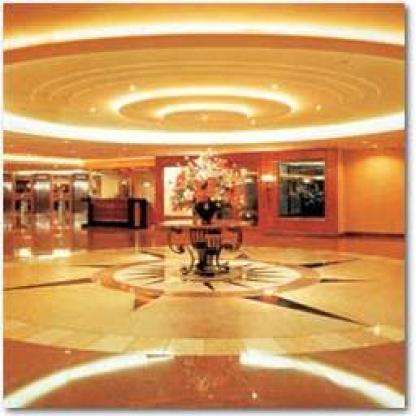
Scene: Indoor